Mary Mulligan

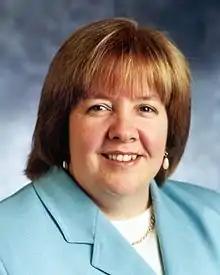
Official portrait, 1999

Mary Mulligan (born 12 February 1960, Liverpool) is a Scottish Labour Party politician, and formerly Member of the Scottish Parliament (MSP) for Linlithgow constituency from 1999 to 2011. She lost her seat to the Scottish National Party's Fiona Hyslop in the 2011 Scottish Parliament election.